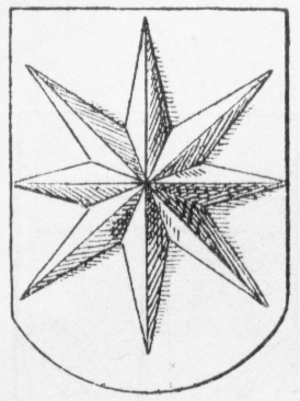
Rønne
Våben for Vester Herred på Bornholm (1584 udgave). Illustration fra Anders Thisets artikel Om danske By- og Herredsvaaben trykt i Tidsskrift for Kunstindustri 1893-1894.
Rønne er den største by på Bornholm og kommunesæde for Bornholms Regionskommune. Byen har 13.772 indbyggere og hører til Rønne Sogn, hvor Sankt Nicolai Kirke er sognekirke. Foruden Folkekirken findes Pinsekirken, Baptistkirken og Jehovas Vidner i byen.